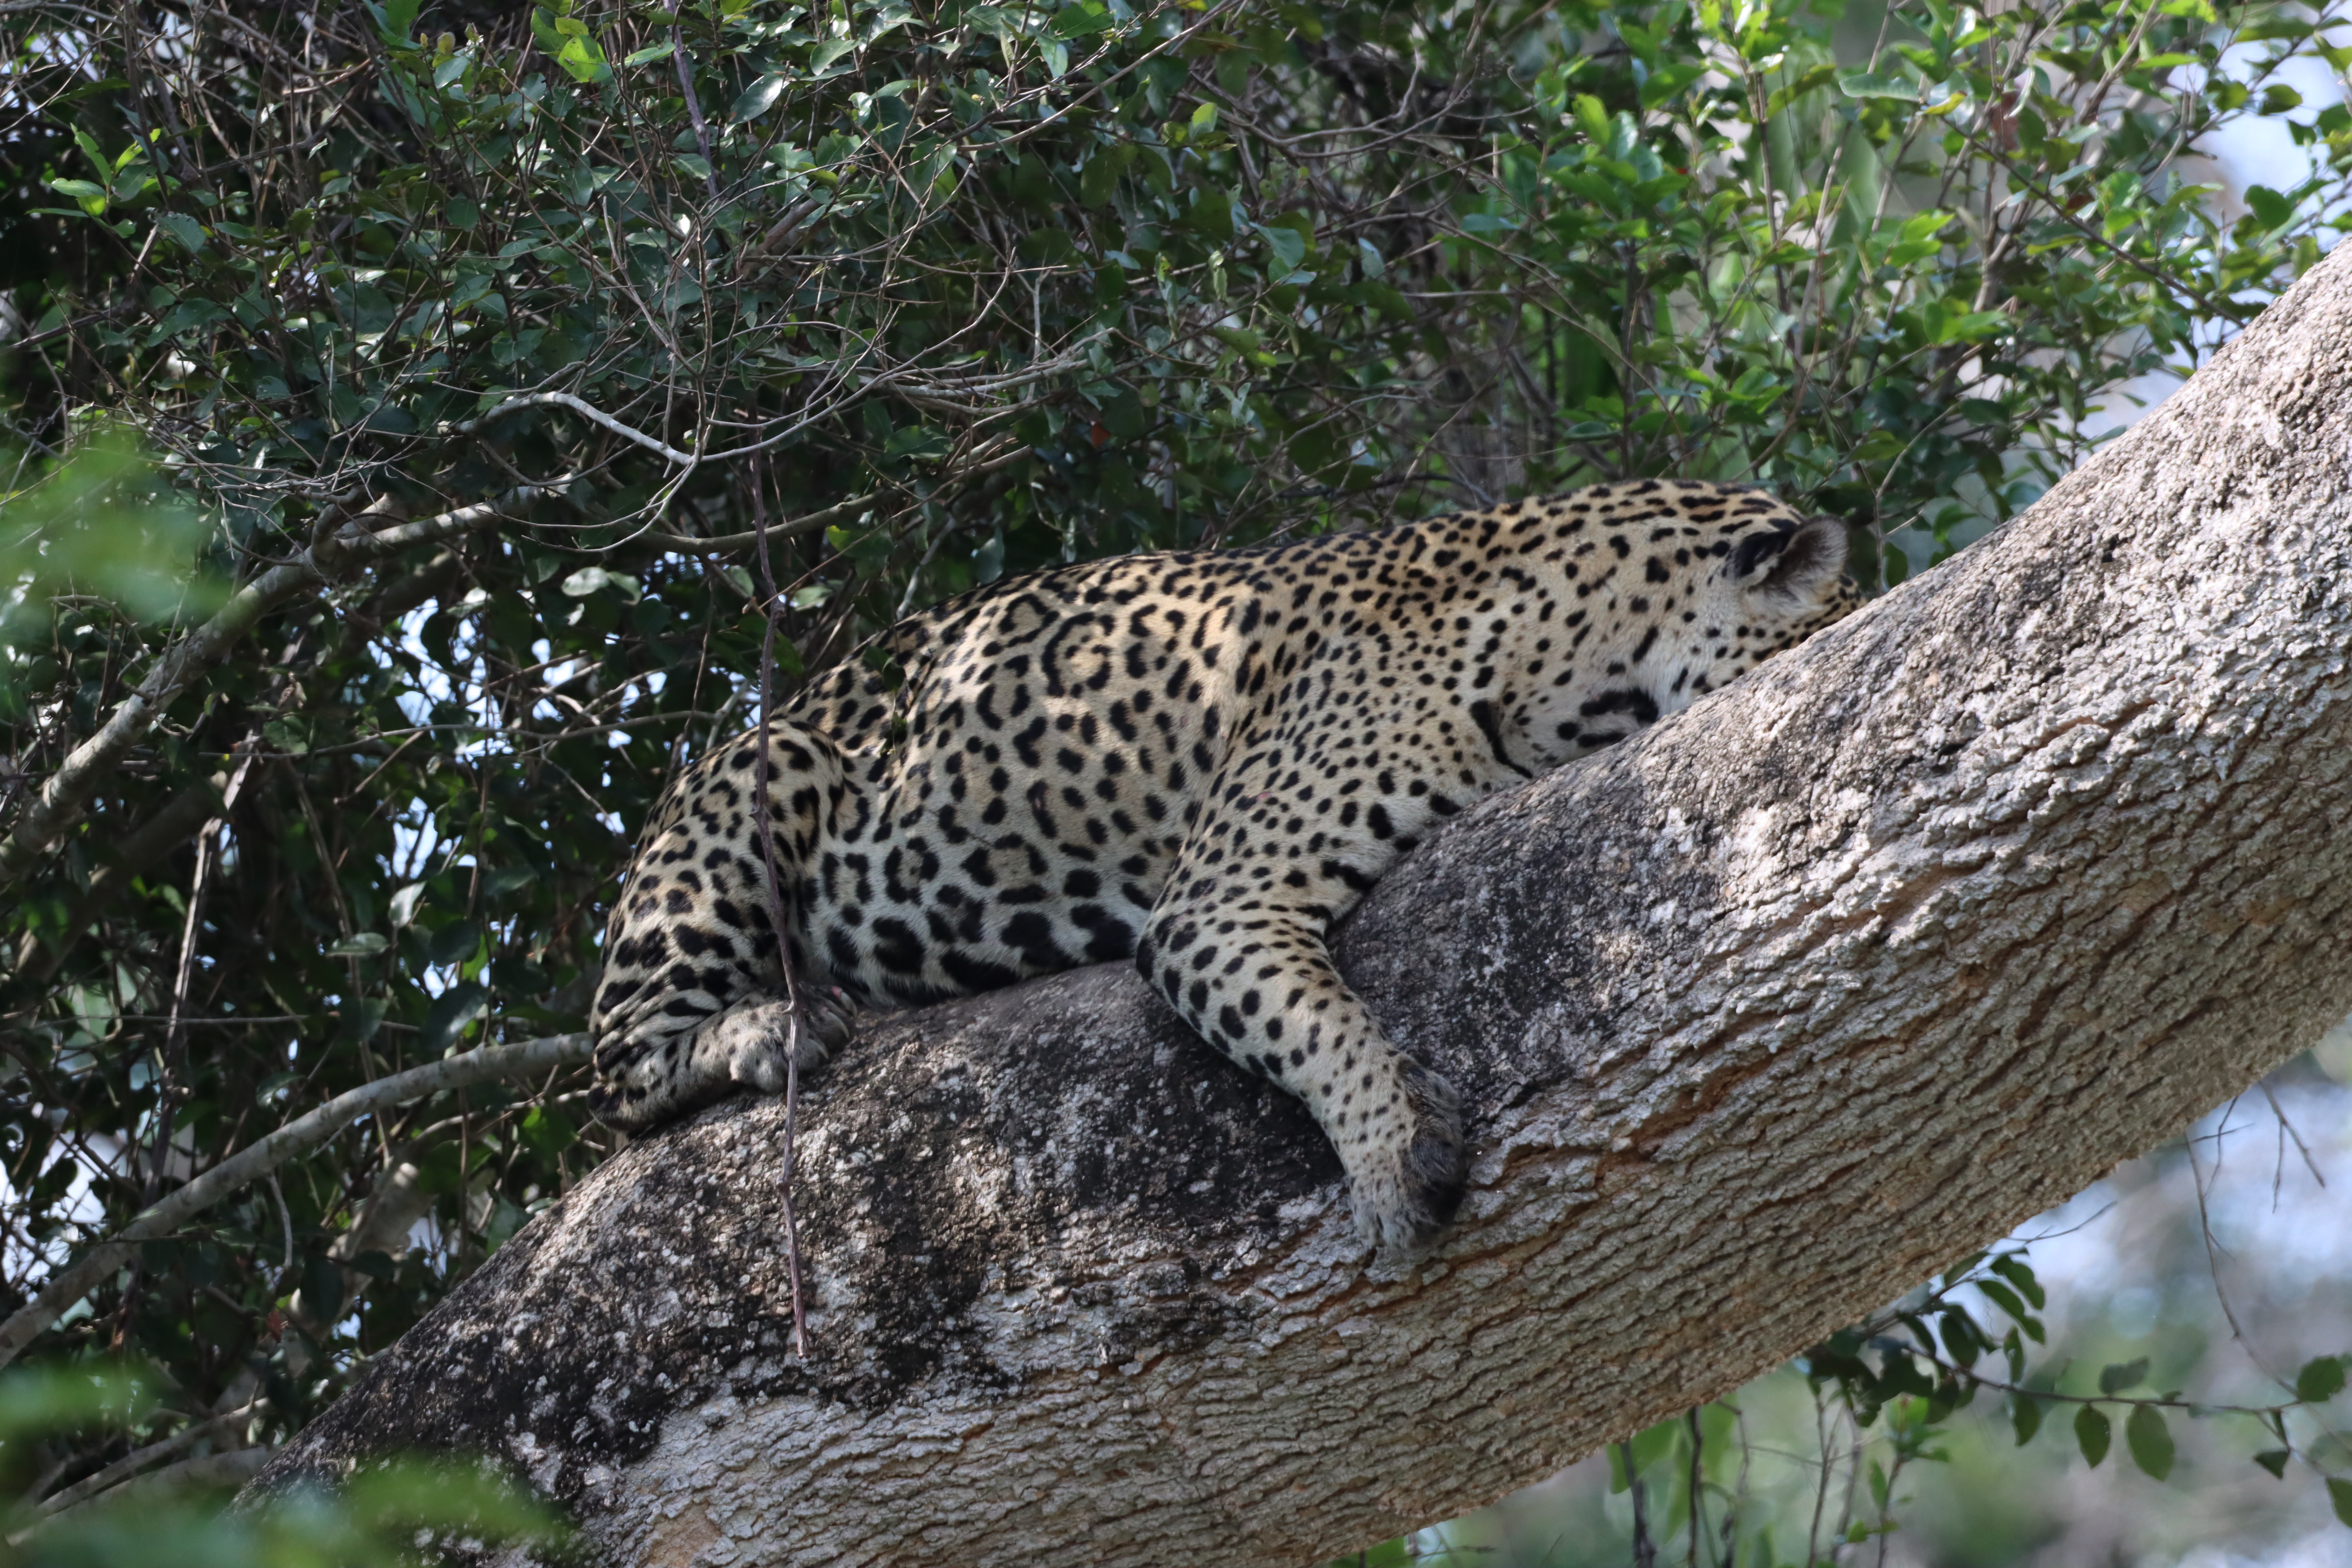
Jaguar: Medrosa